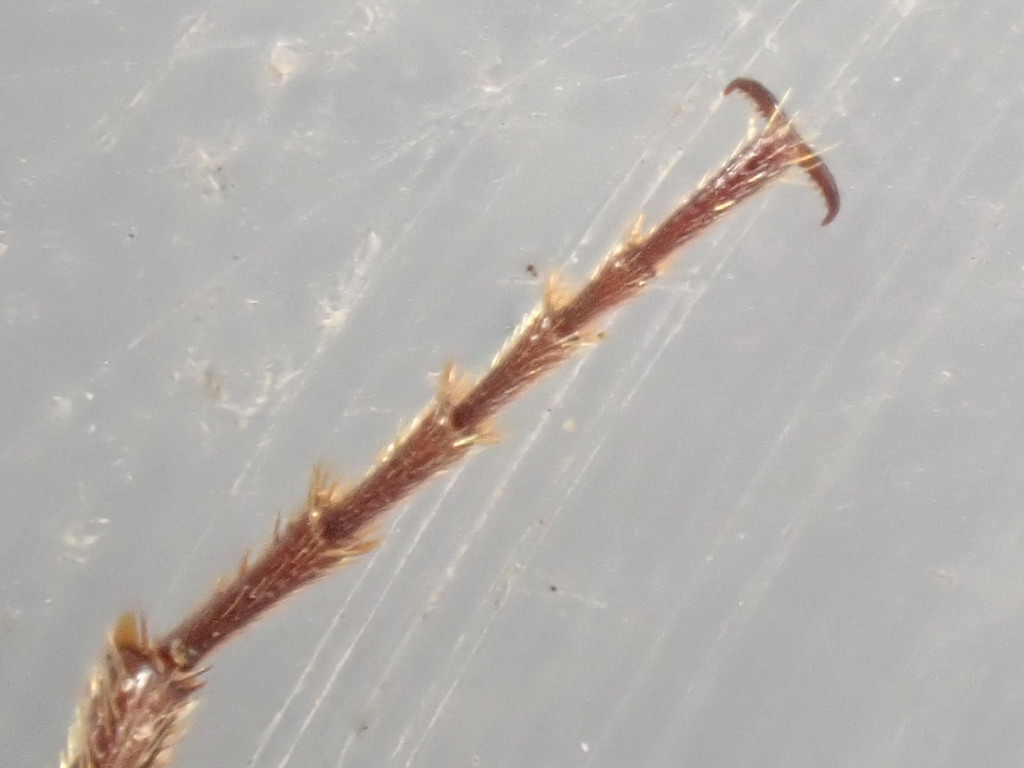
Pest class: clickbeetles_wireworms